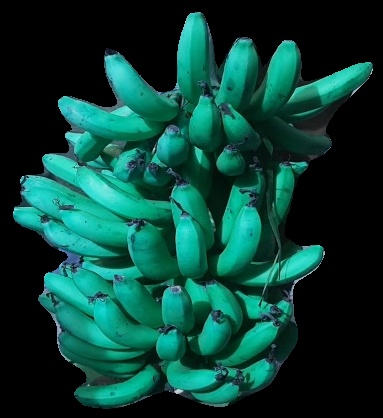
Variety: pachbale
Grade: grade3